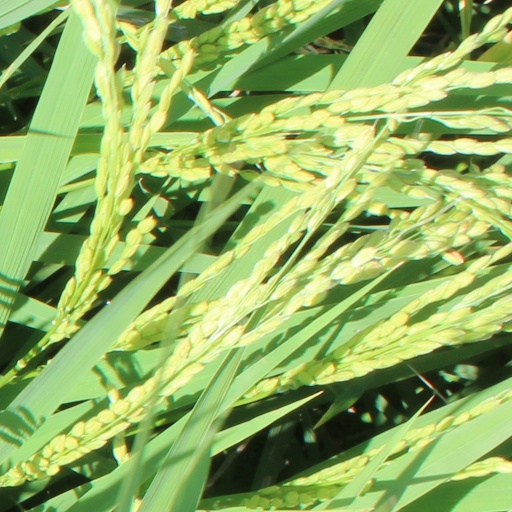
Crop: rice